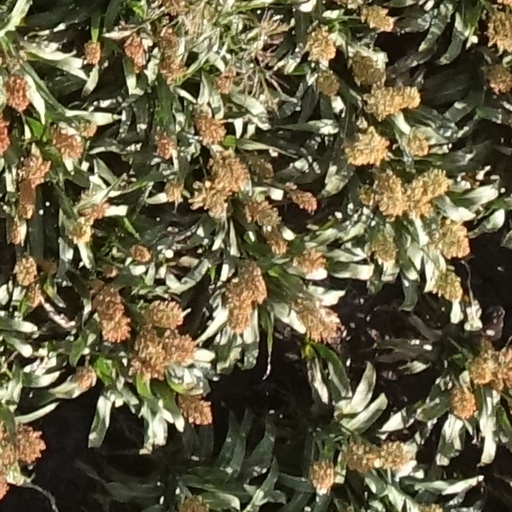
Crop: sorghum